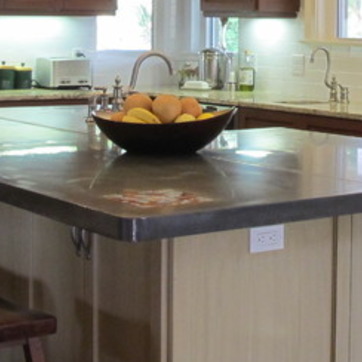
Material: polishedstone